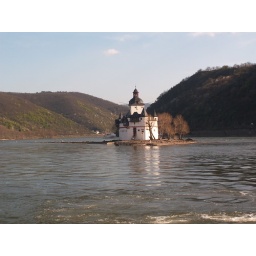
A small castle sitting out in the middle of the Rhine river